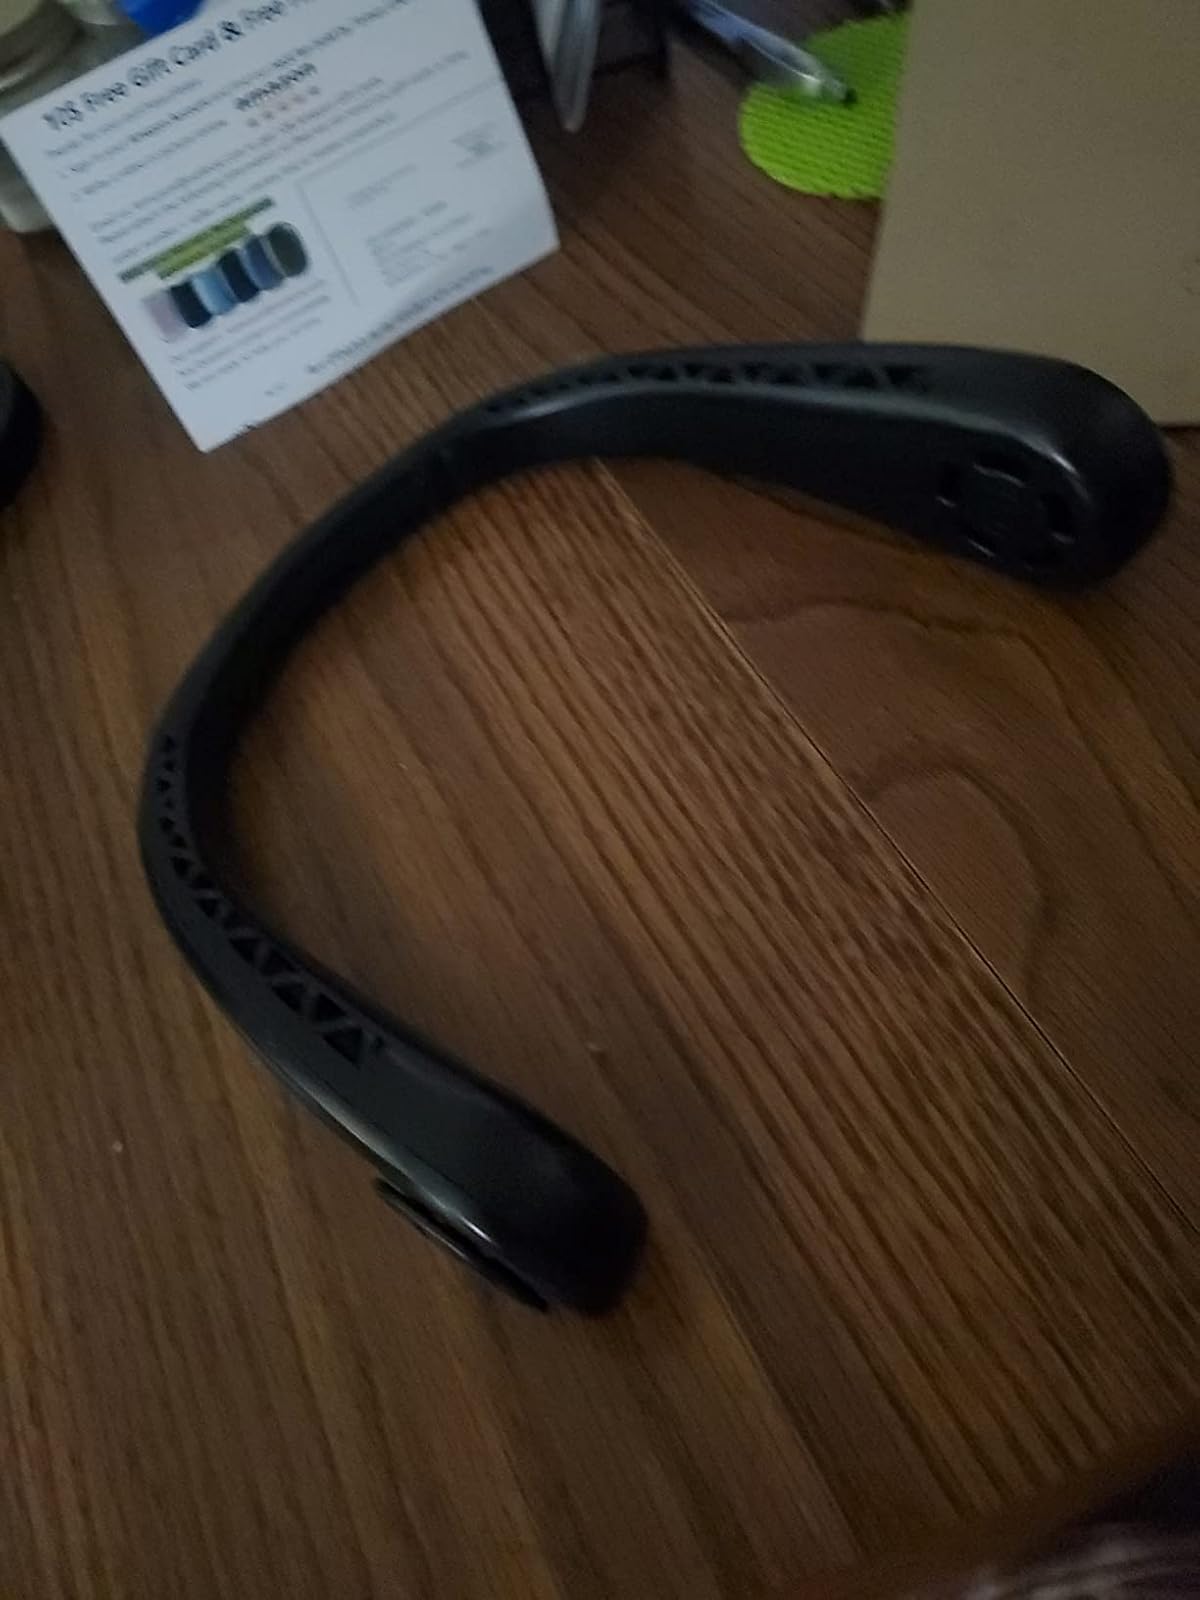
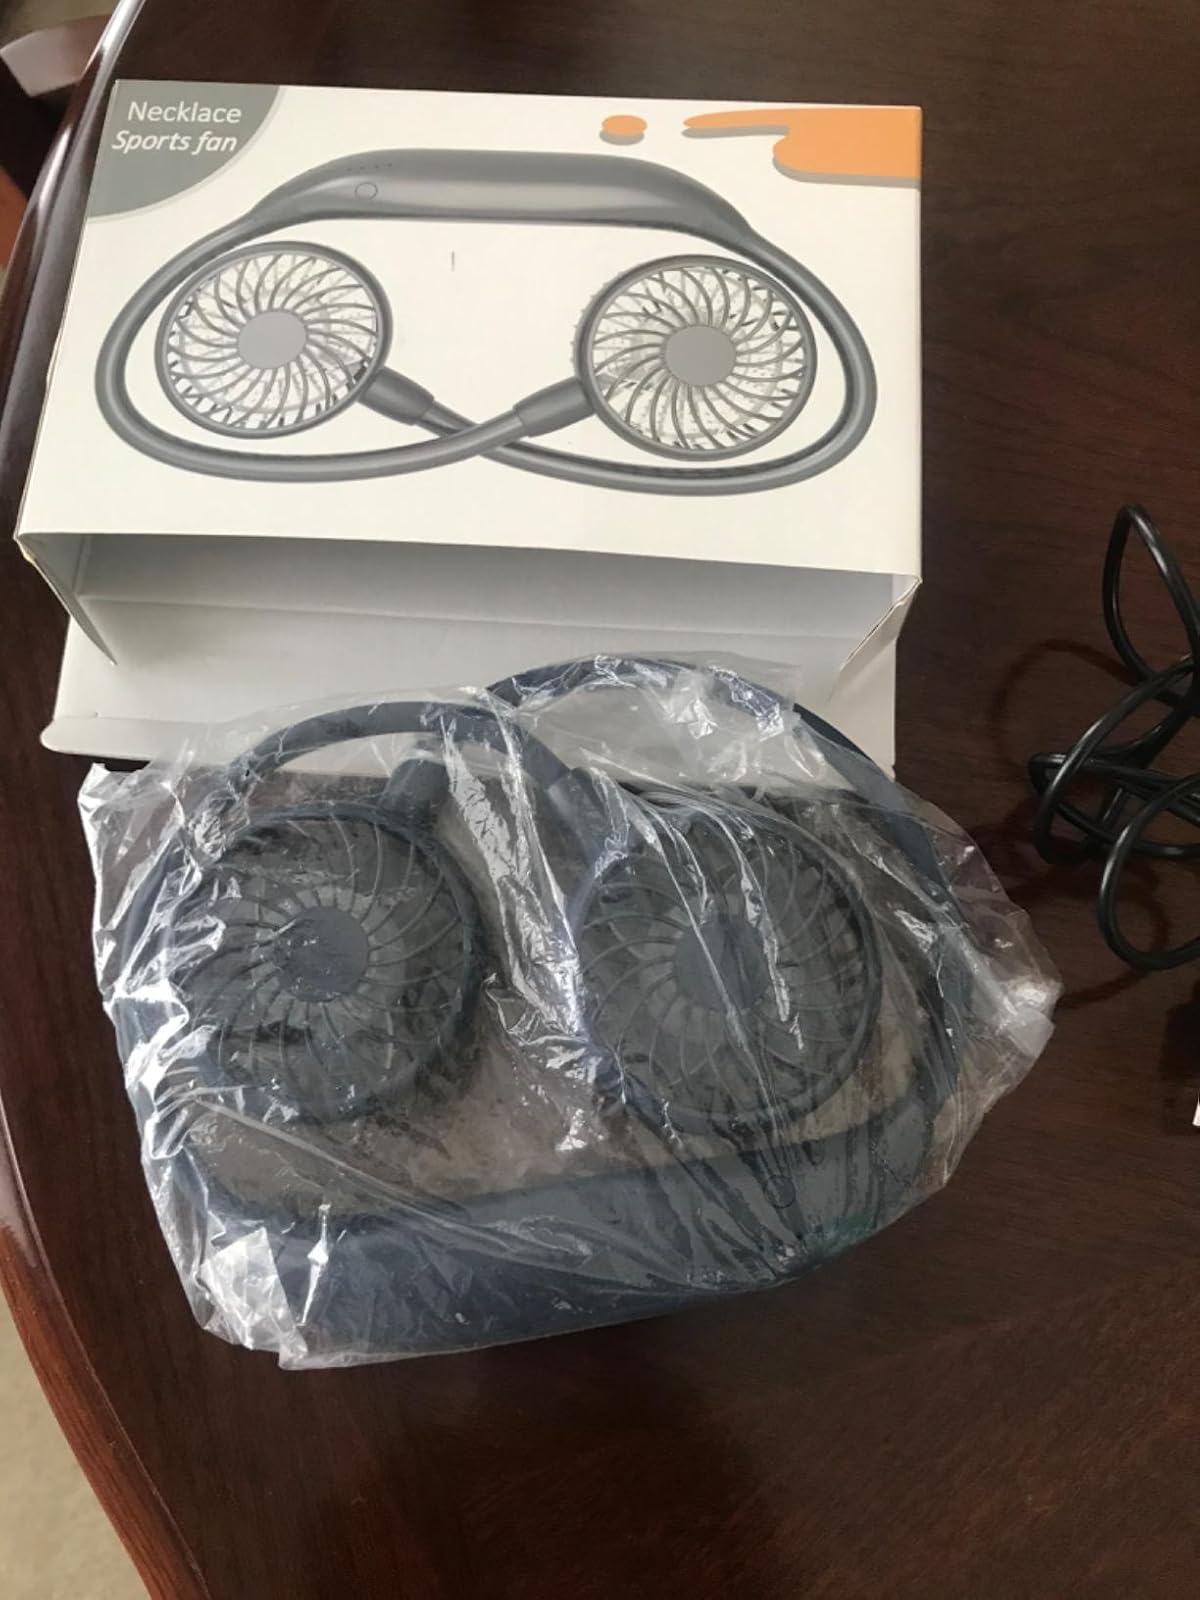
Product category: fan
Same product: no